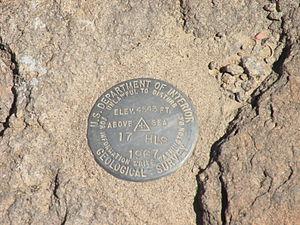
Plaque géographique de la zone 51
La zone 51 est une aire géographique du Nevada aux États-Unis — aussi appelée Dreamland, Watertown, The Ranch, Paradise Ranch, The Farm, The Box, Groom Lake, Zone 51 A, Neverland ou encore The Directorate for Development Plans Area — où se trouve une base militaire dite secrète, testant entre autres des appareils expérimentaux. Elle est mentionnée pour la première fois sur des documents officiels américains déclassifiés en août 2013 décrivant les essais secrets de l'avion Lockheed U-2.